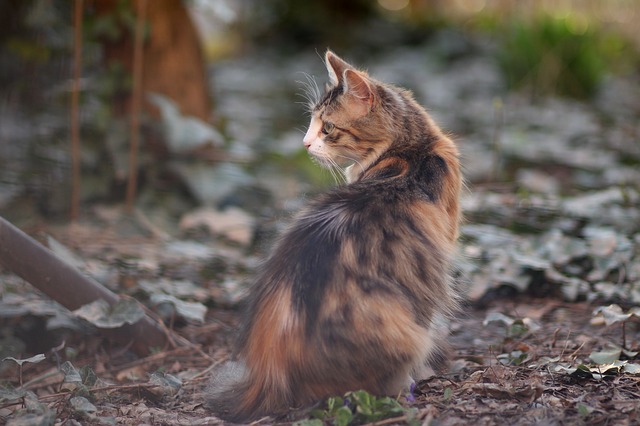
Label: gatto